Casuarina Beach

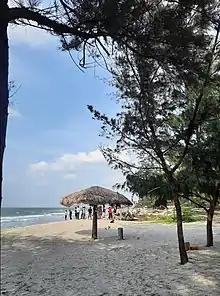
A view of casuarina beach in 2021

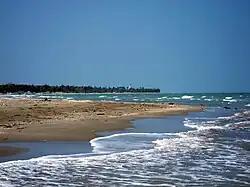
Casuarina Beach in 2011

Casuarina Beach is in Karainagar, Jaffna District, Sri Lanka, about from Jaffna. The Casuarina Beach in Karainagar is also called and written as Casoorina, Cashoorina and few other variants. This is considered to be the best beach in the Jaffna Peninsula with white sand.